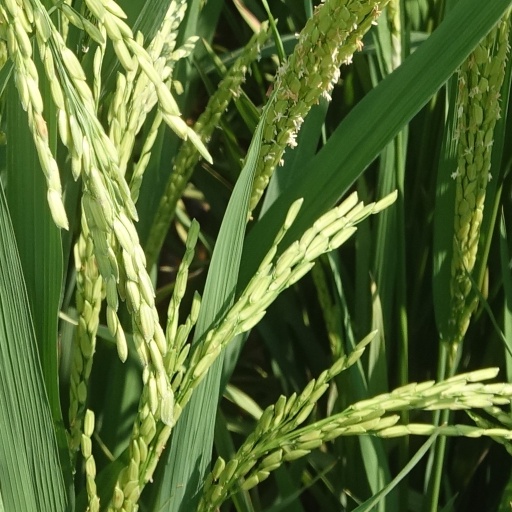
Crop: rice